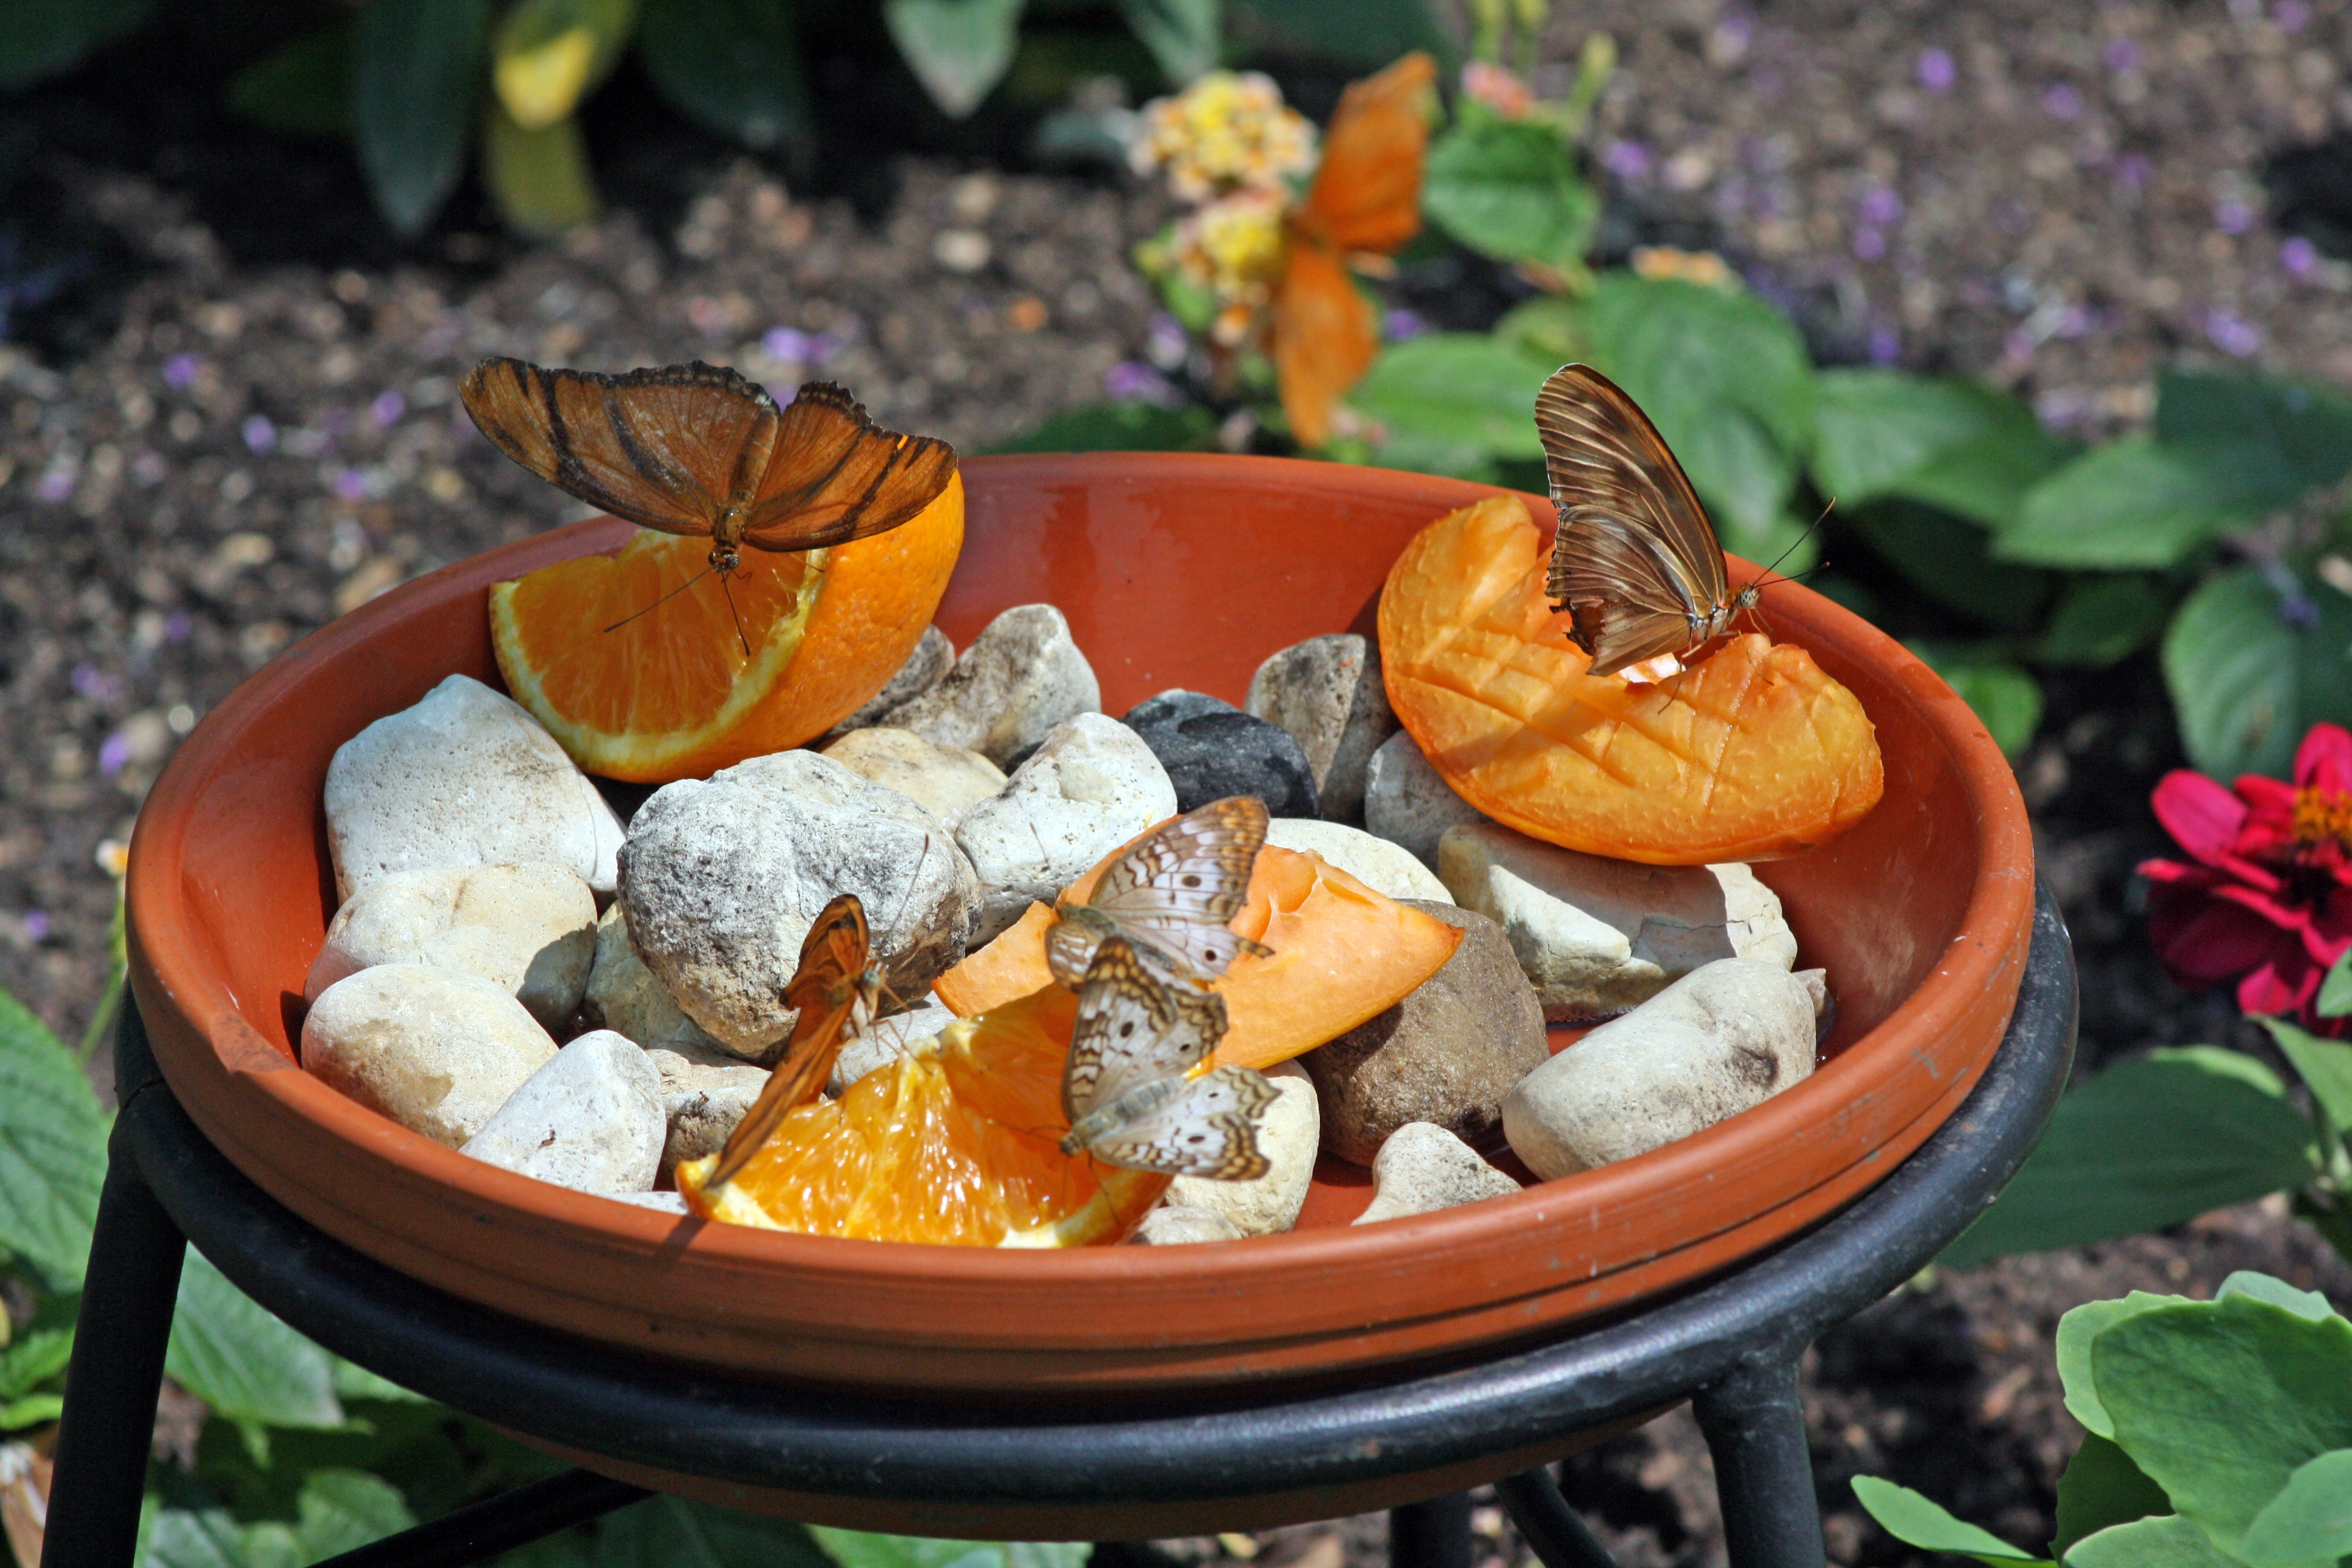
nature, fruit, sweet, leaf, flower, floral, orange, food, spring, produce, autumn, pumpkin, butterfly, season